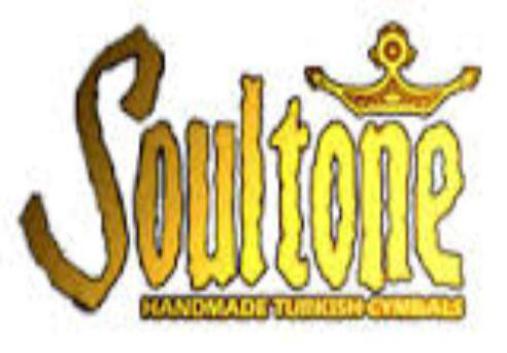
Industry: Leisure